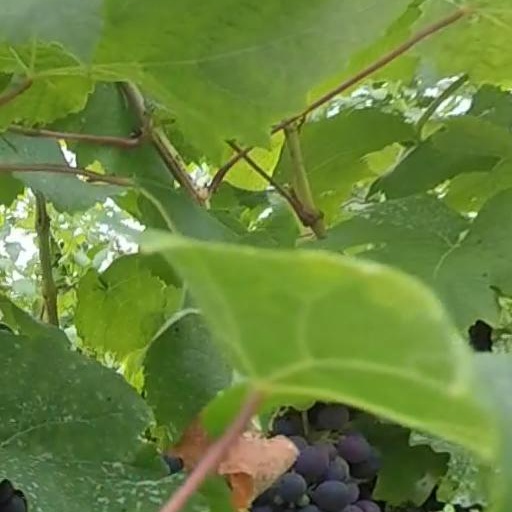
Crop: grape